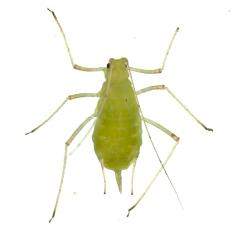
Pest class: pea_aphid